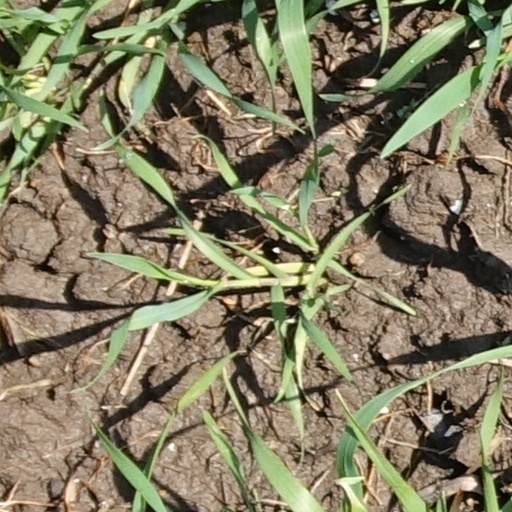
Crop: wheat